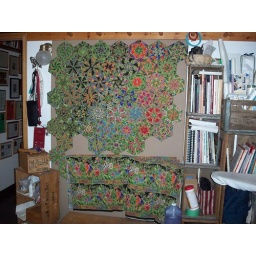
Our next bed quilt on design wall 19Jun08 14-31-22_0001 (still in pieces in a box as of 1/21/10